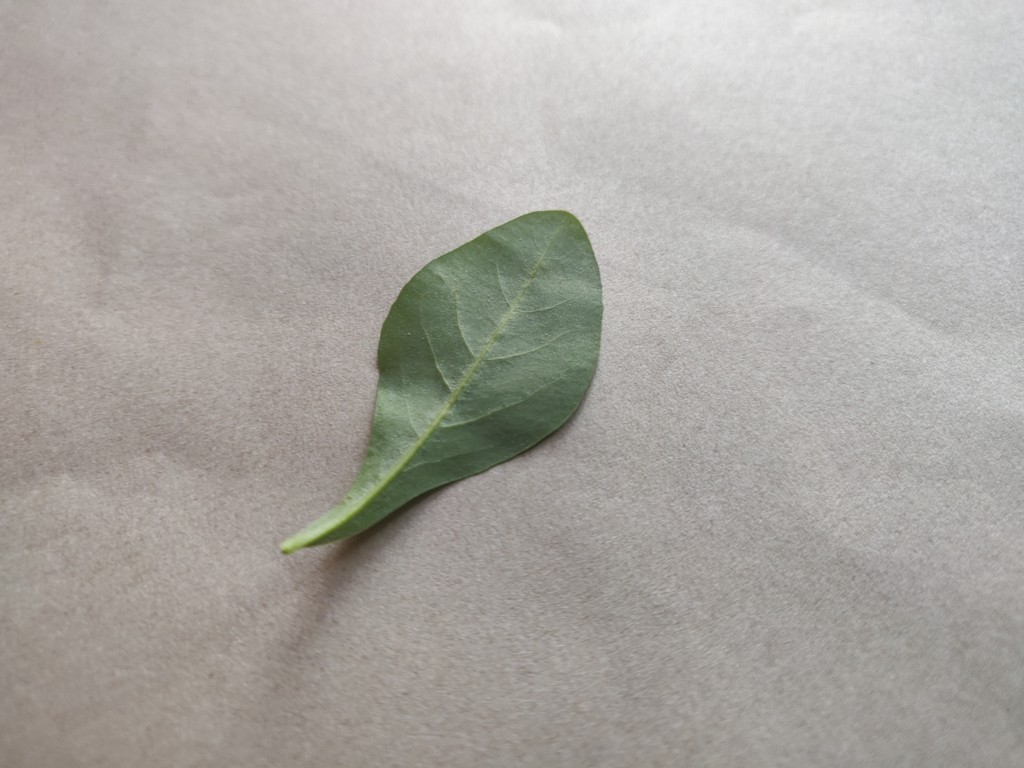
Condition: Healthy
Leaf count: single
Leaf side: back